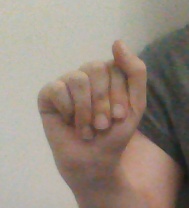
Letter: saad